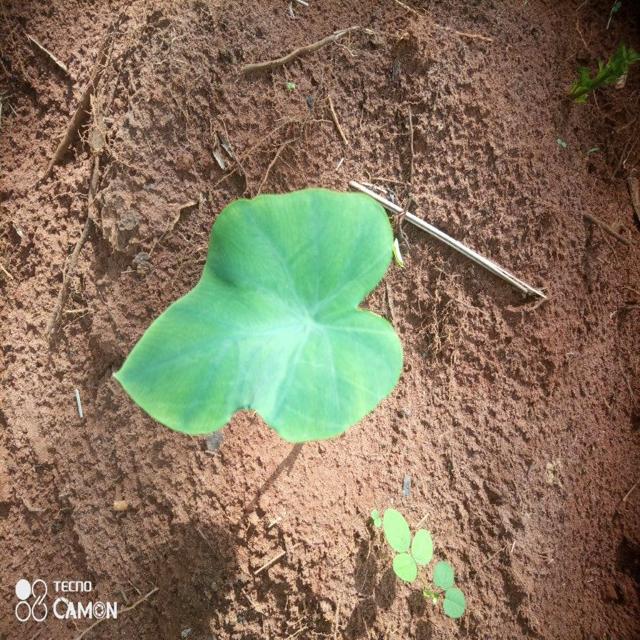
Label: Healthy